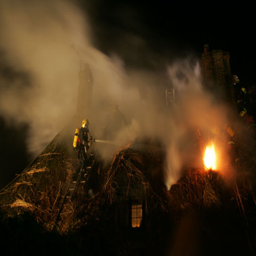
firemen succeeded on dowsing the flames , and the cottages on either side were saved .